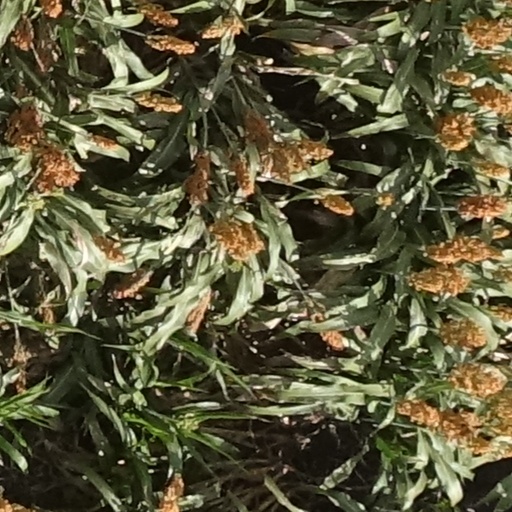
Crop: sorghum